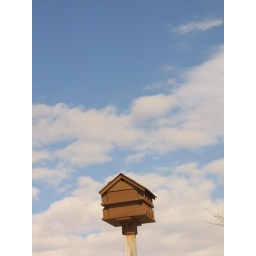
Boid house in the sky